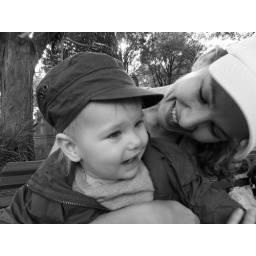
cat in the hat